44th Blue Dragon Film Awards

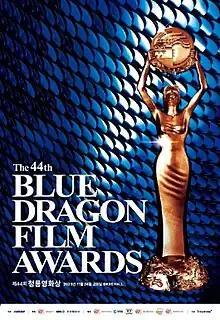
Official poster

The 44th Blue Dragon Film Awards is an annual South Korean award ceremony organized by Sports Chosun (a sister brand of The Chosun Ilbo). Hosted by Kim Hye-soo for the 30th and the last time and Yoo Yeon-seok, it was held on November 24, 2023, at KBS Hall in Yeouido, Seoul. It was broadcast live on KBS2 and KBS YouTube channels. Nominations for 15 categories were announced on November 6, "Smugglers" received 12 nominations.